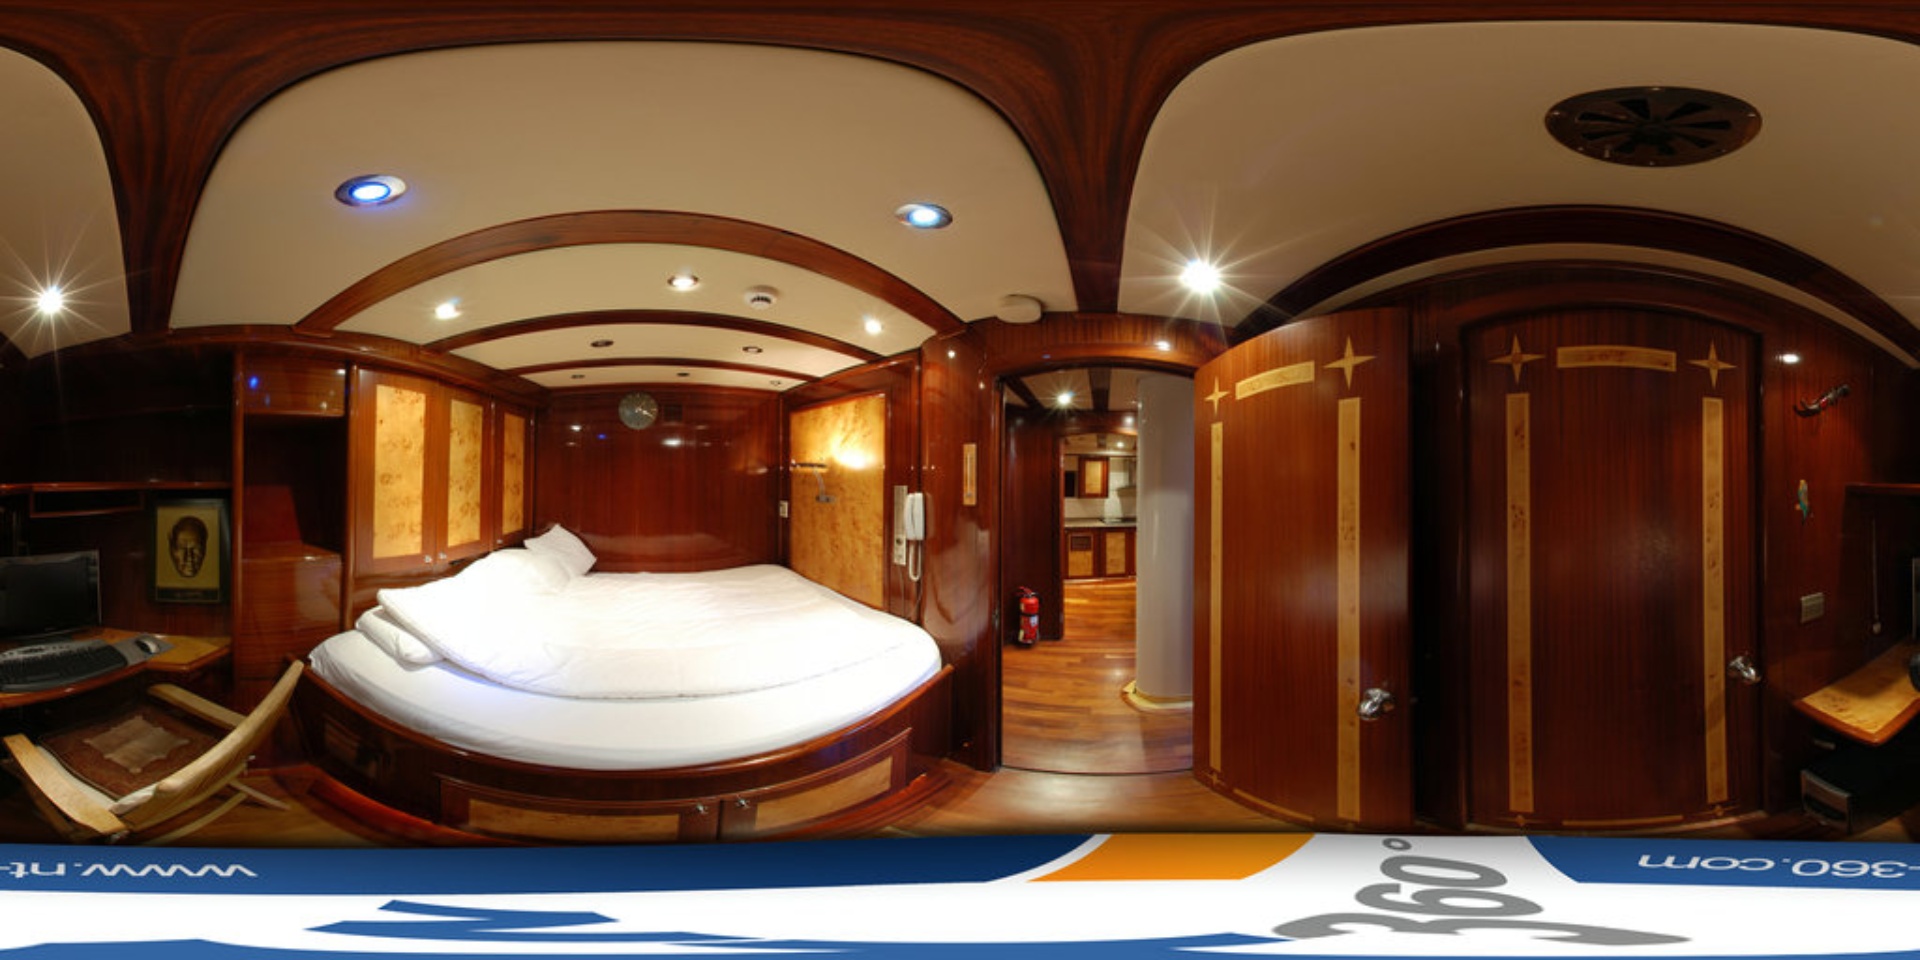
Referred object: the round clock above the bed

Referred object: the red fire extinguisher